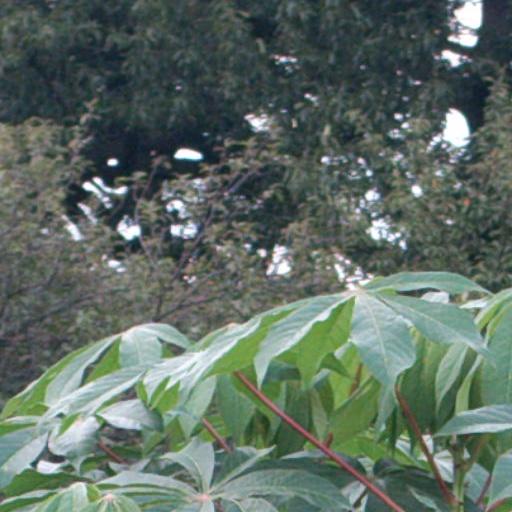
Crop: cassava